Jackstone calculus

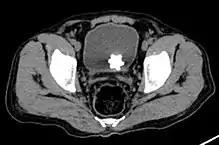
Large jackstone in the bladder of a 60-year-old man

Jackstone calculus is a type of urinary tract stone characterized by its unique appearance with stippled and spiculated contour, resembling a toy jack. Jackstone calculi are composed of calcium oxalate dihydrate, which gives them their irregular shape. They are often detected in radiological investigations or cystoscopy.